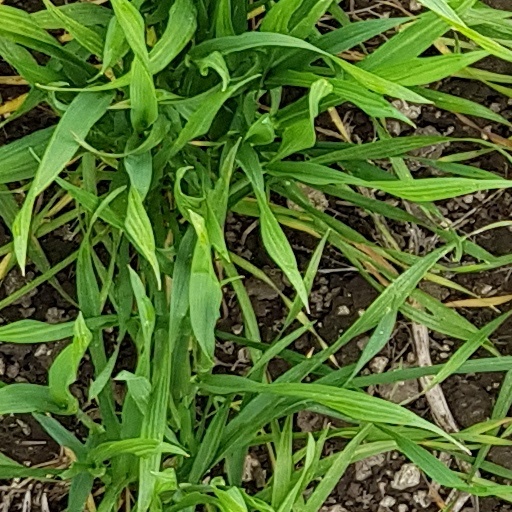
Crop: wheat